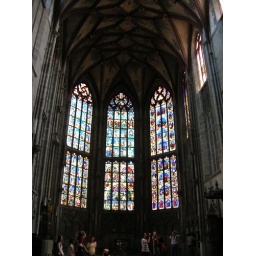
very nice colour glass wall in the church...